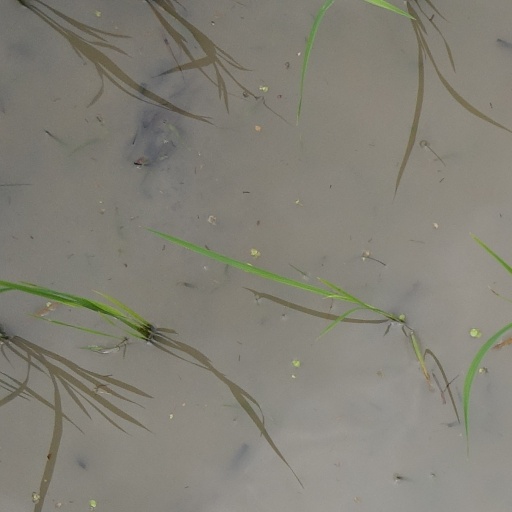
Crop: rice